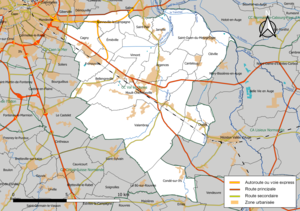
Carte géographique de la Communauté de communes Val ès Dunes, département du Calvados, France. Composition au 1er janvier 2019.
La communauté de communes Val ès dunes est une communauté de communes française, située dans le département du Calvados et la région Normandie.